Returning to Haifa

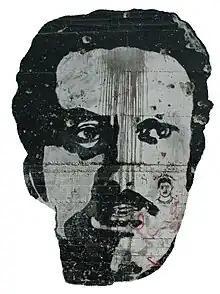
Ghassan Kanafani graffiti

Said S.: Protagonist; a Palestinian who lived with his wife and child in Haifa, until the city became a conflict zone between Palestinians and Israelis in 1948, forcing him and his wife to flee to Ramallah.